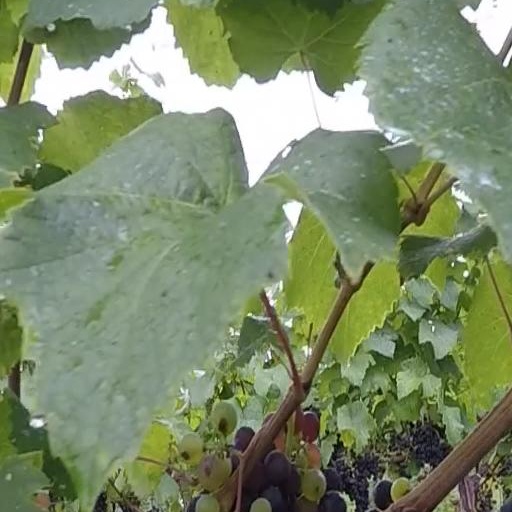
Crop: grape